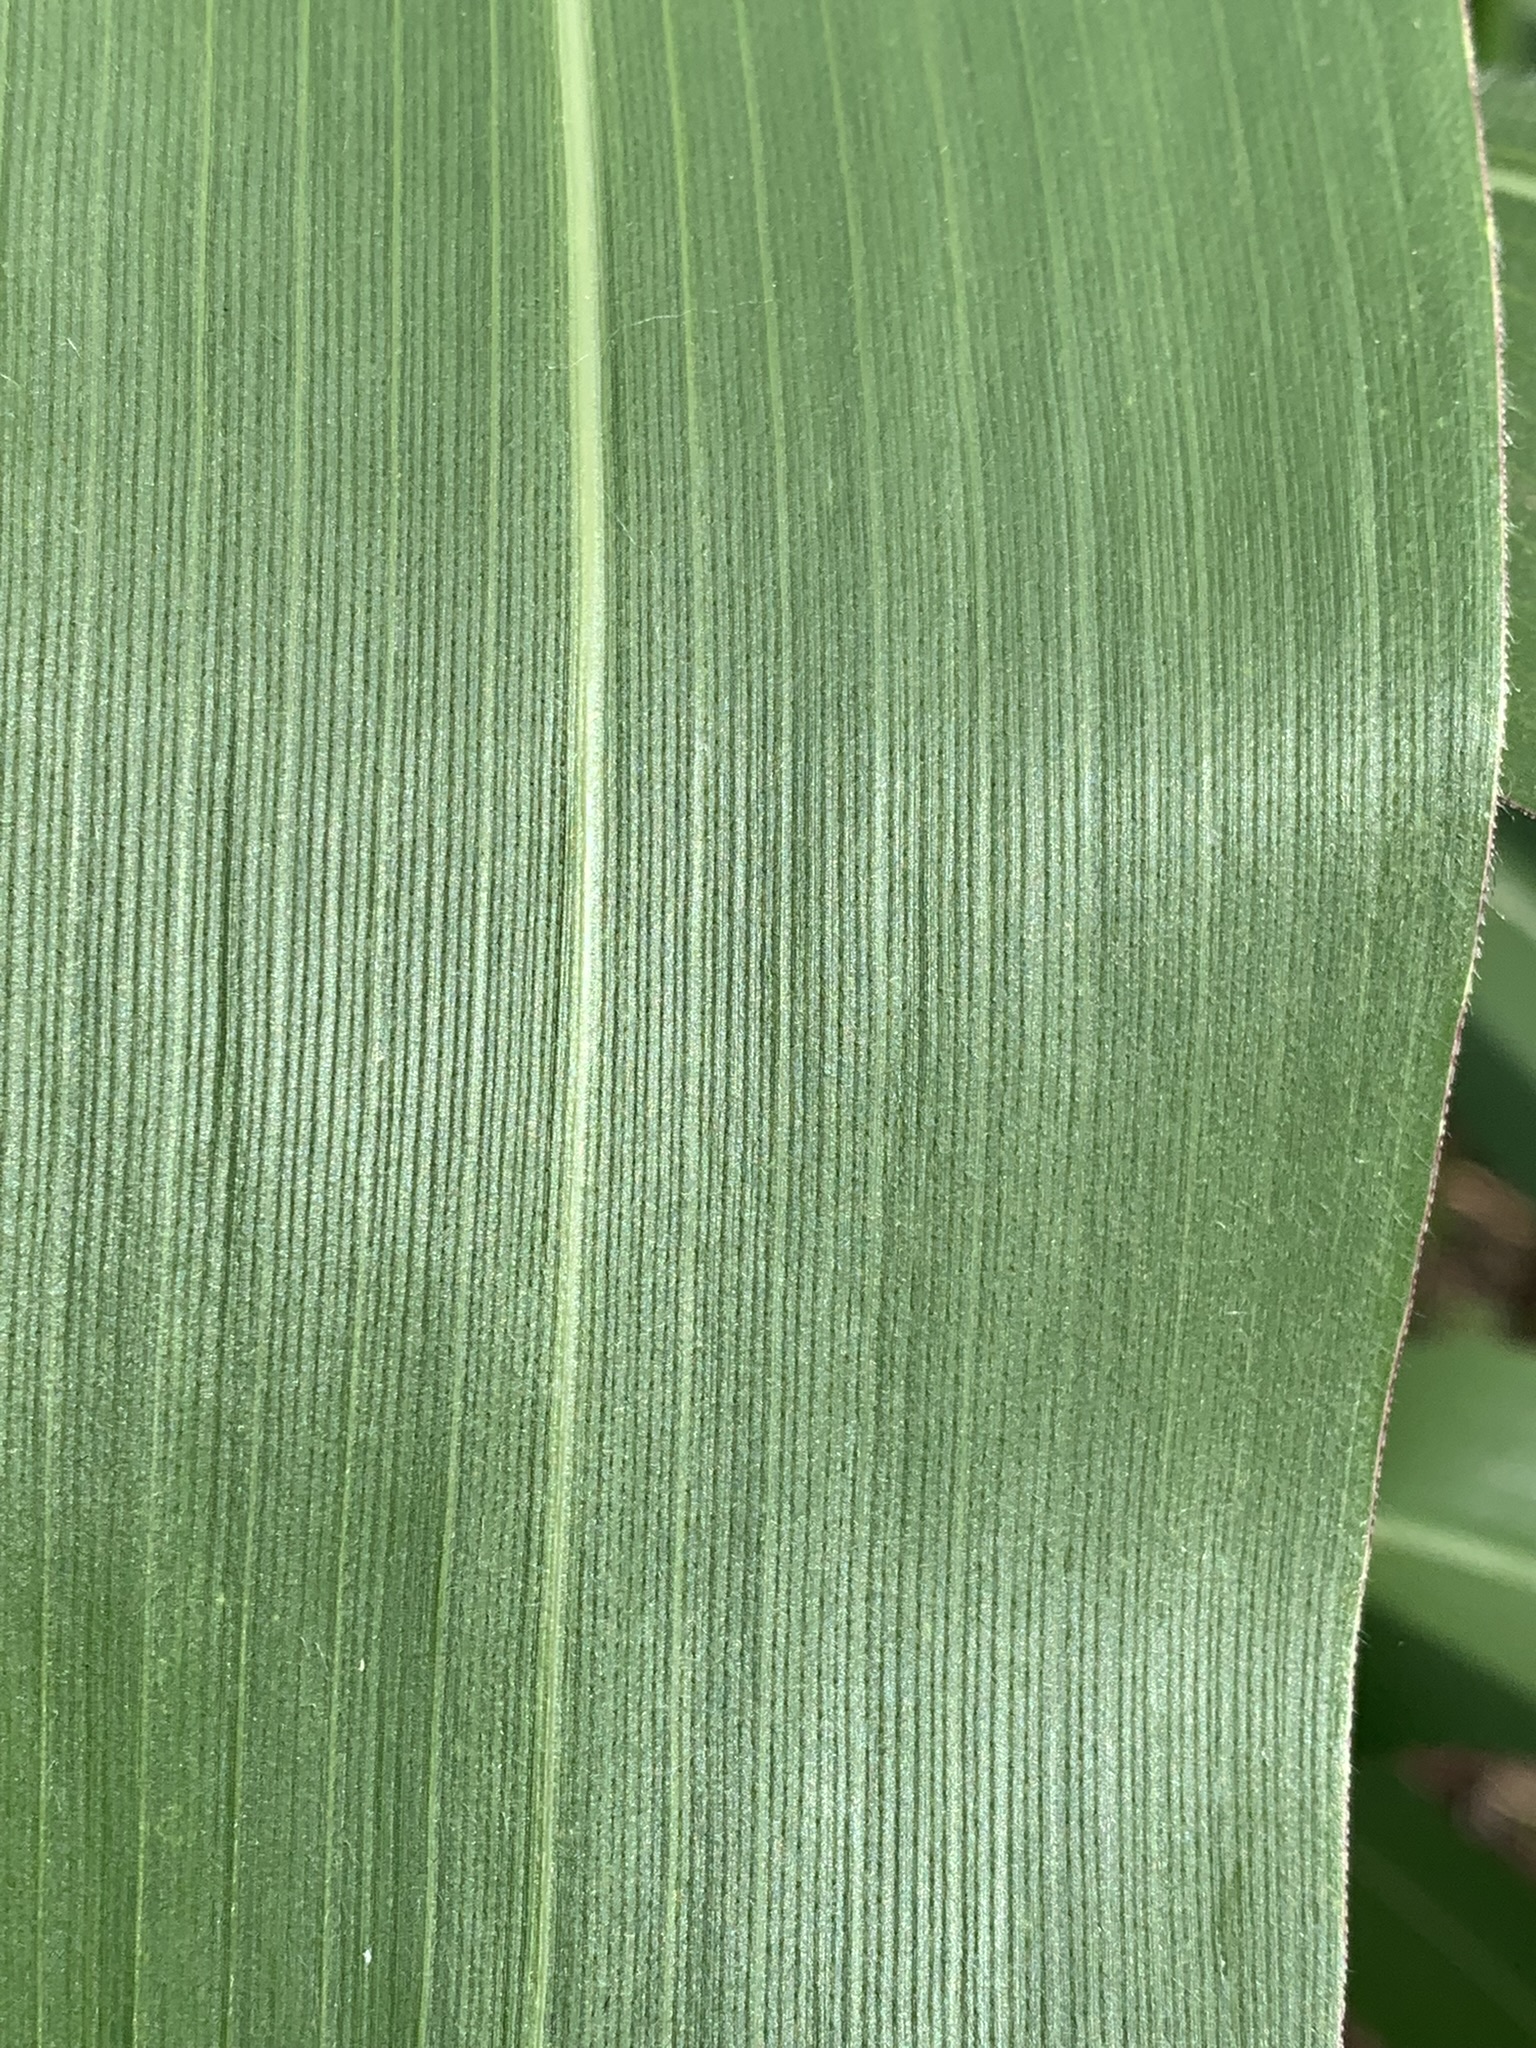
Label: Healthy